Ravenstone (band)

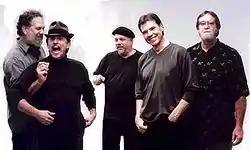
Ravenstone today.

The original members of Ravenstone reunited in 2003. They released "Back on the Rock" in 2005 and returned to Athens for a performance at The Ritz, which was chronicled on the DVD "One Night Only: Ravenstone Live At The Ritz".